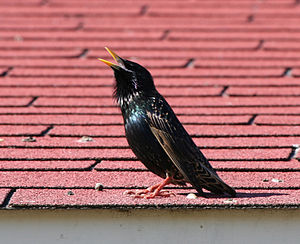
Fuglesang
En syngende stær. Denne art er kendt for at efterligne andre fugle
Fuglesang er i daglig tale fuglestemmer. Ornitologisk set deles fuglestemmer i sang og kald, hvor sangen er de lyde, der anvendes ved forsvaret af et territorium eller for at tiltrække en mage, mens de ofte simplere kald fx anvendes som kontaktlyd mellem individer i flokke. Fuglesang udføres oftest af hannen i yngletiden og er specifik for den enkelte fugleart. Visse fugle er i stand til at efterligne andre fuglestemmer. Eksempler på dette er stæren og papegøjen, der endda kan efterligne mennesker.